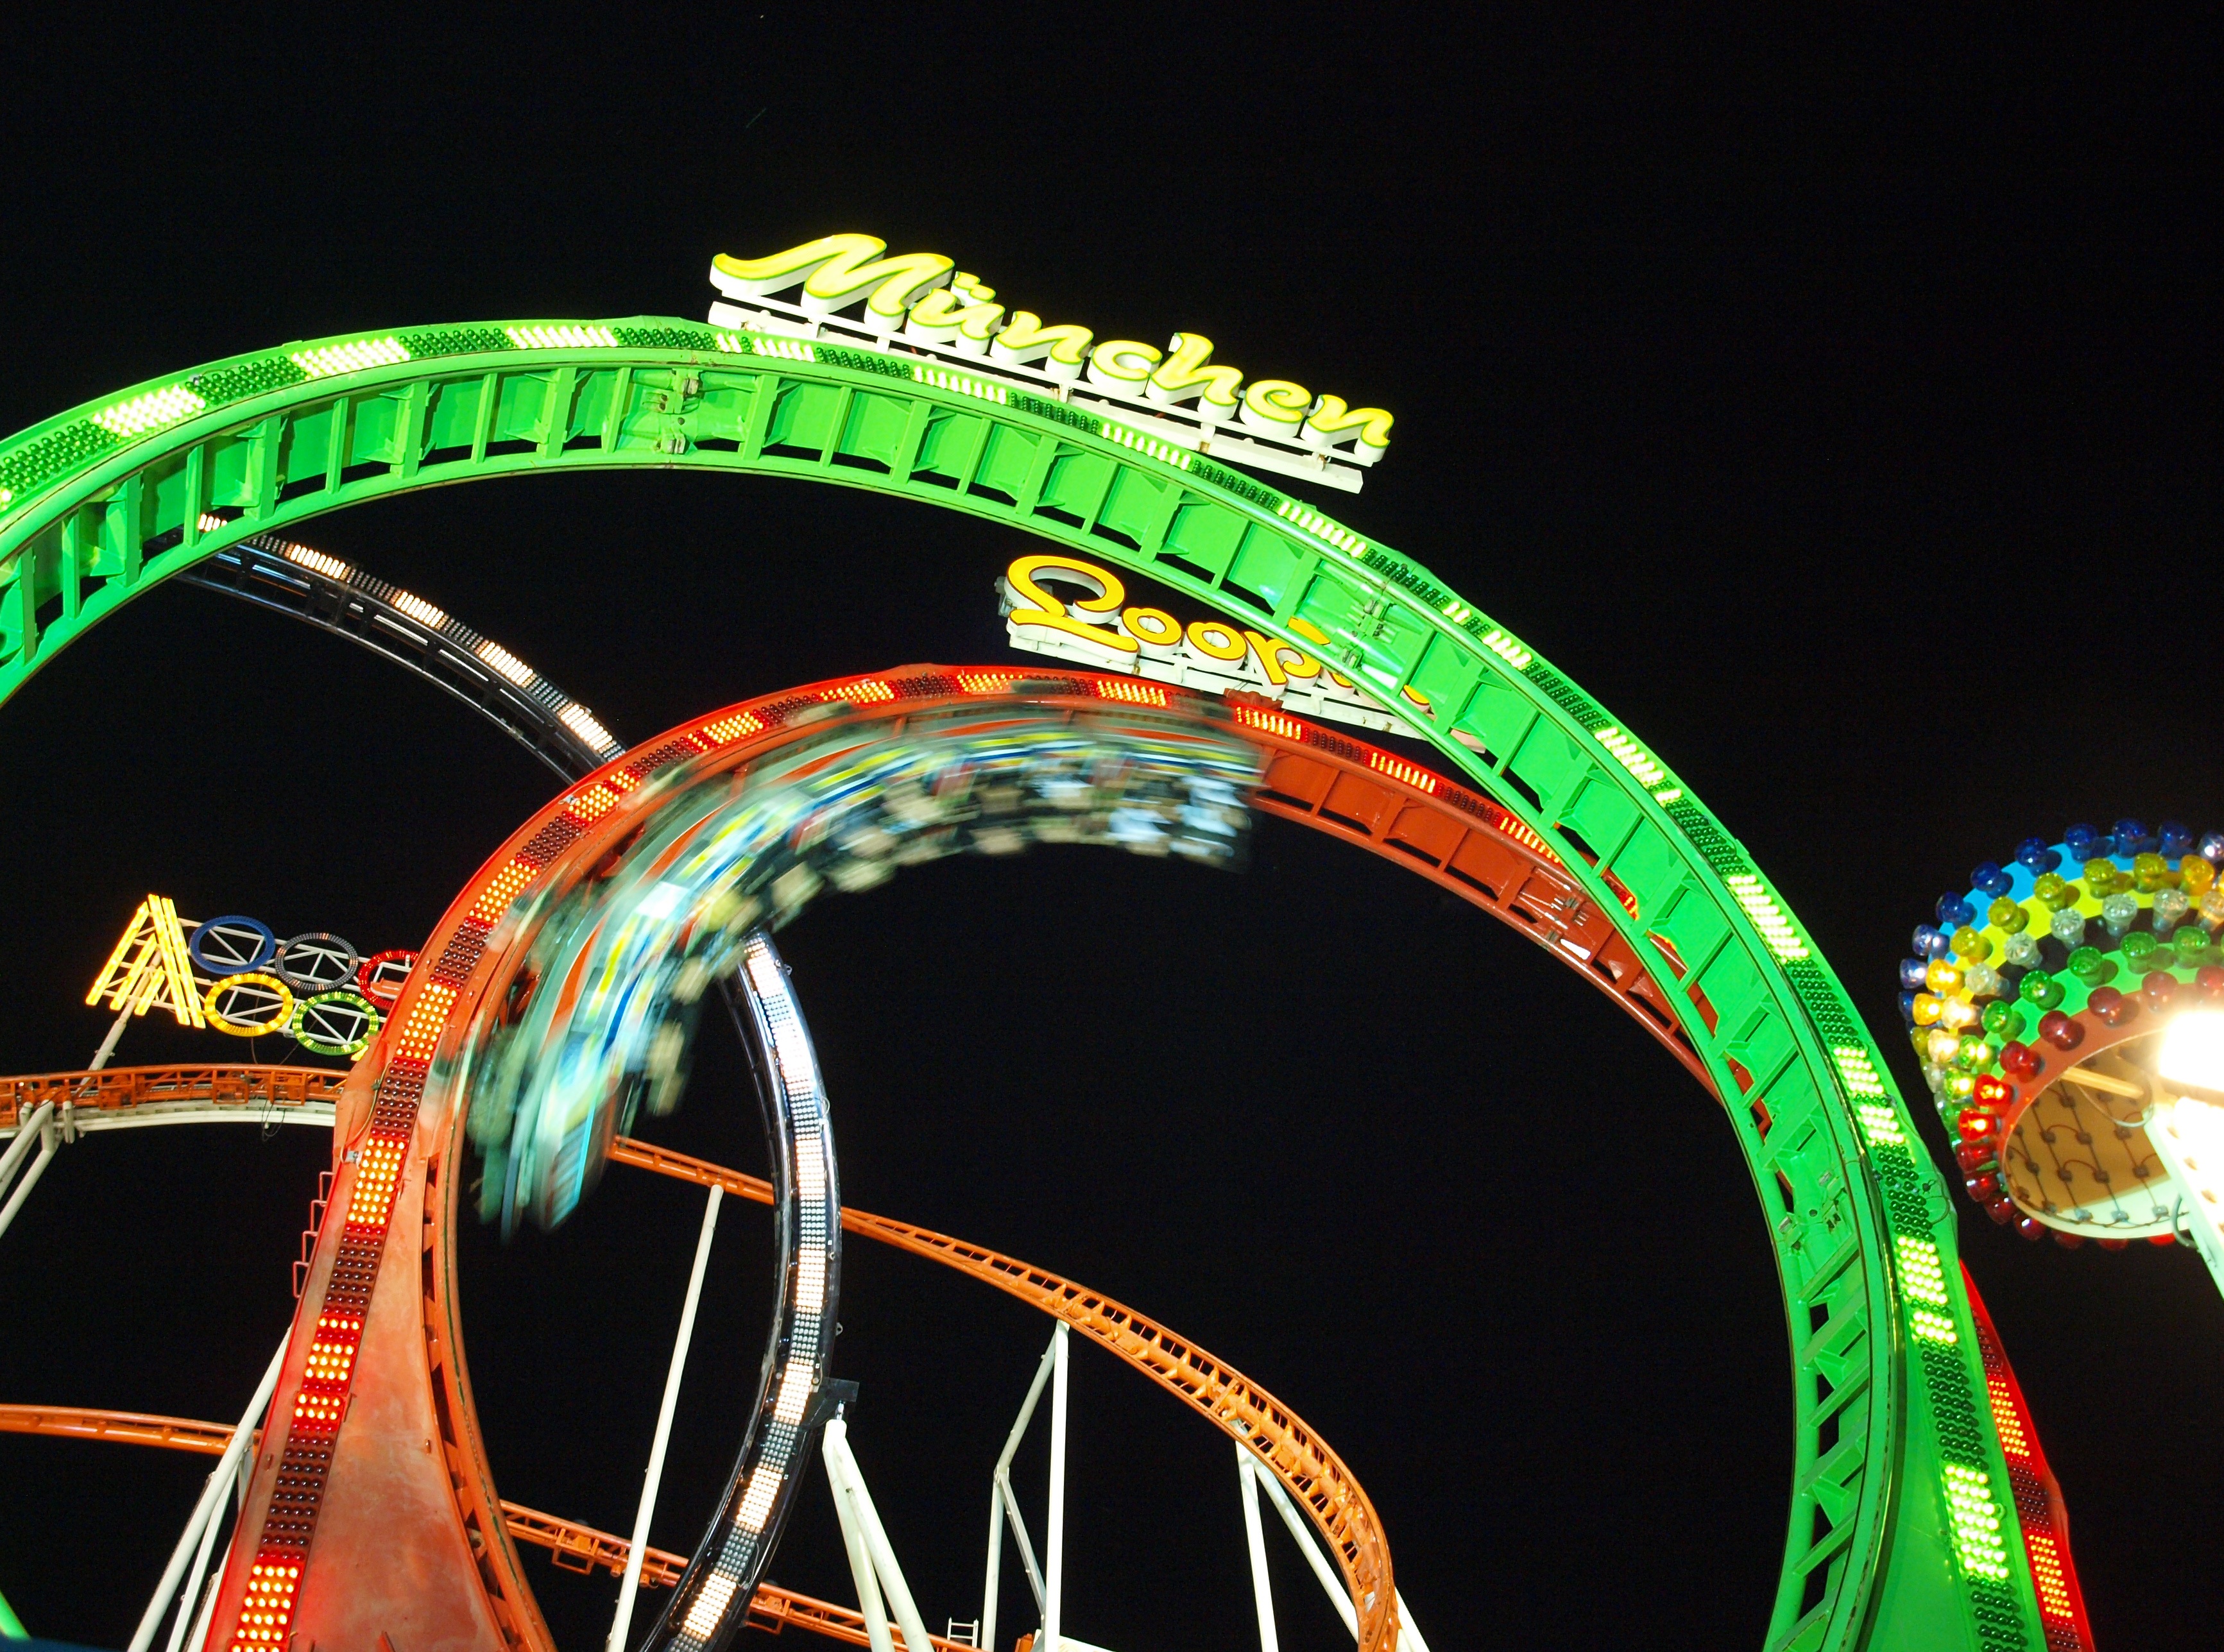
recreation, ferris wheel, amusement park, park, ride, speed, movement, roller coaster, fairground, fun, fair, pleasure, folk festival, ruhr area, hustle and bustle, year market, carnies, amusement ride, outdoor recreation, cranger kirmes, nonbuilding structure